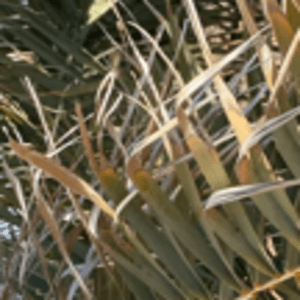
Label: Rachis Blight